Elyar

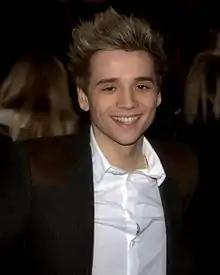
Elyar at the premiere of "" in January 2014

Elyar Afshari (born 15 July 1995), known mononymously as Elyar (previously Elyar Fox) is a British-Azerbaijani pop singer. His debut single "Do It All Over Again" was released in January 2014, peaking at number 5 in the UK Singles Chart.